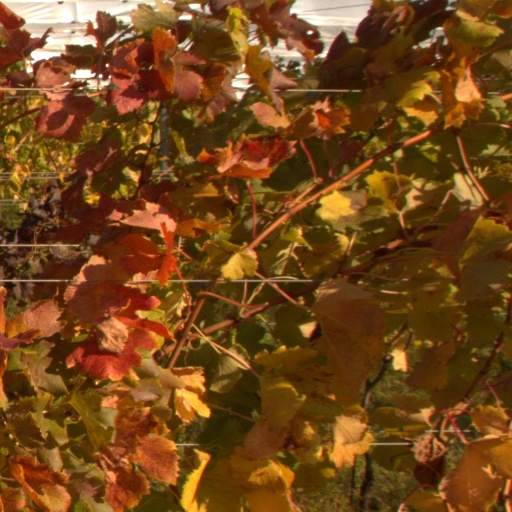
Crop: grape